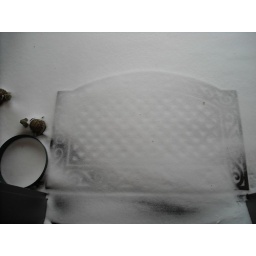
Doormat in the porch with orphaned plant pot tray